Miami Social

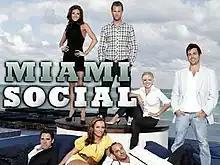

Miami Social is an American reality television television series on Bravo that debuted on July 14, 2009. The series chronicled the lives of seven friends in South Beach, Miami.